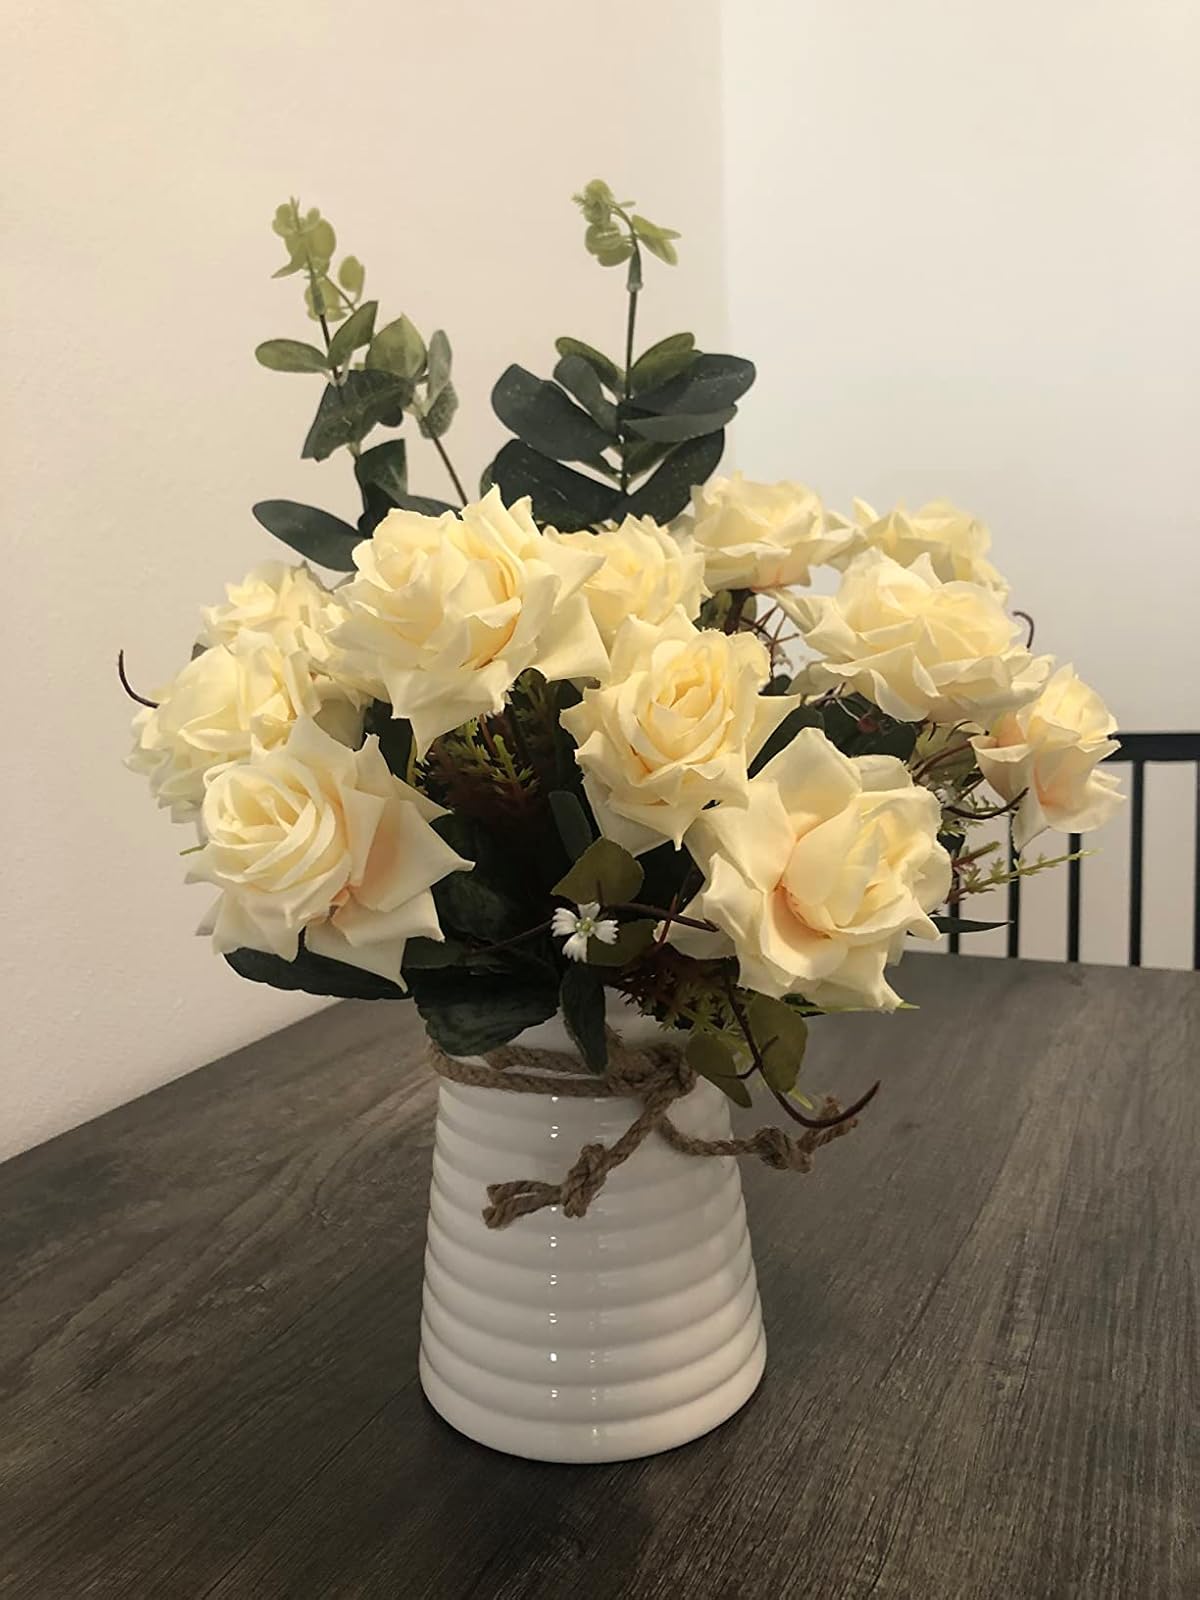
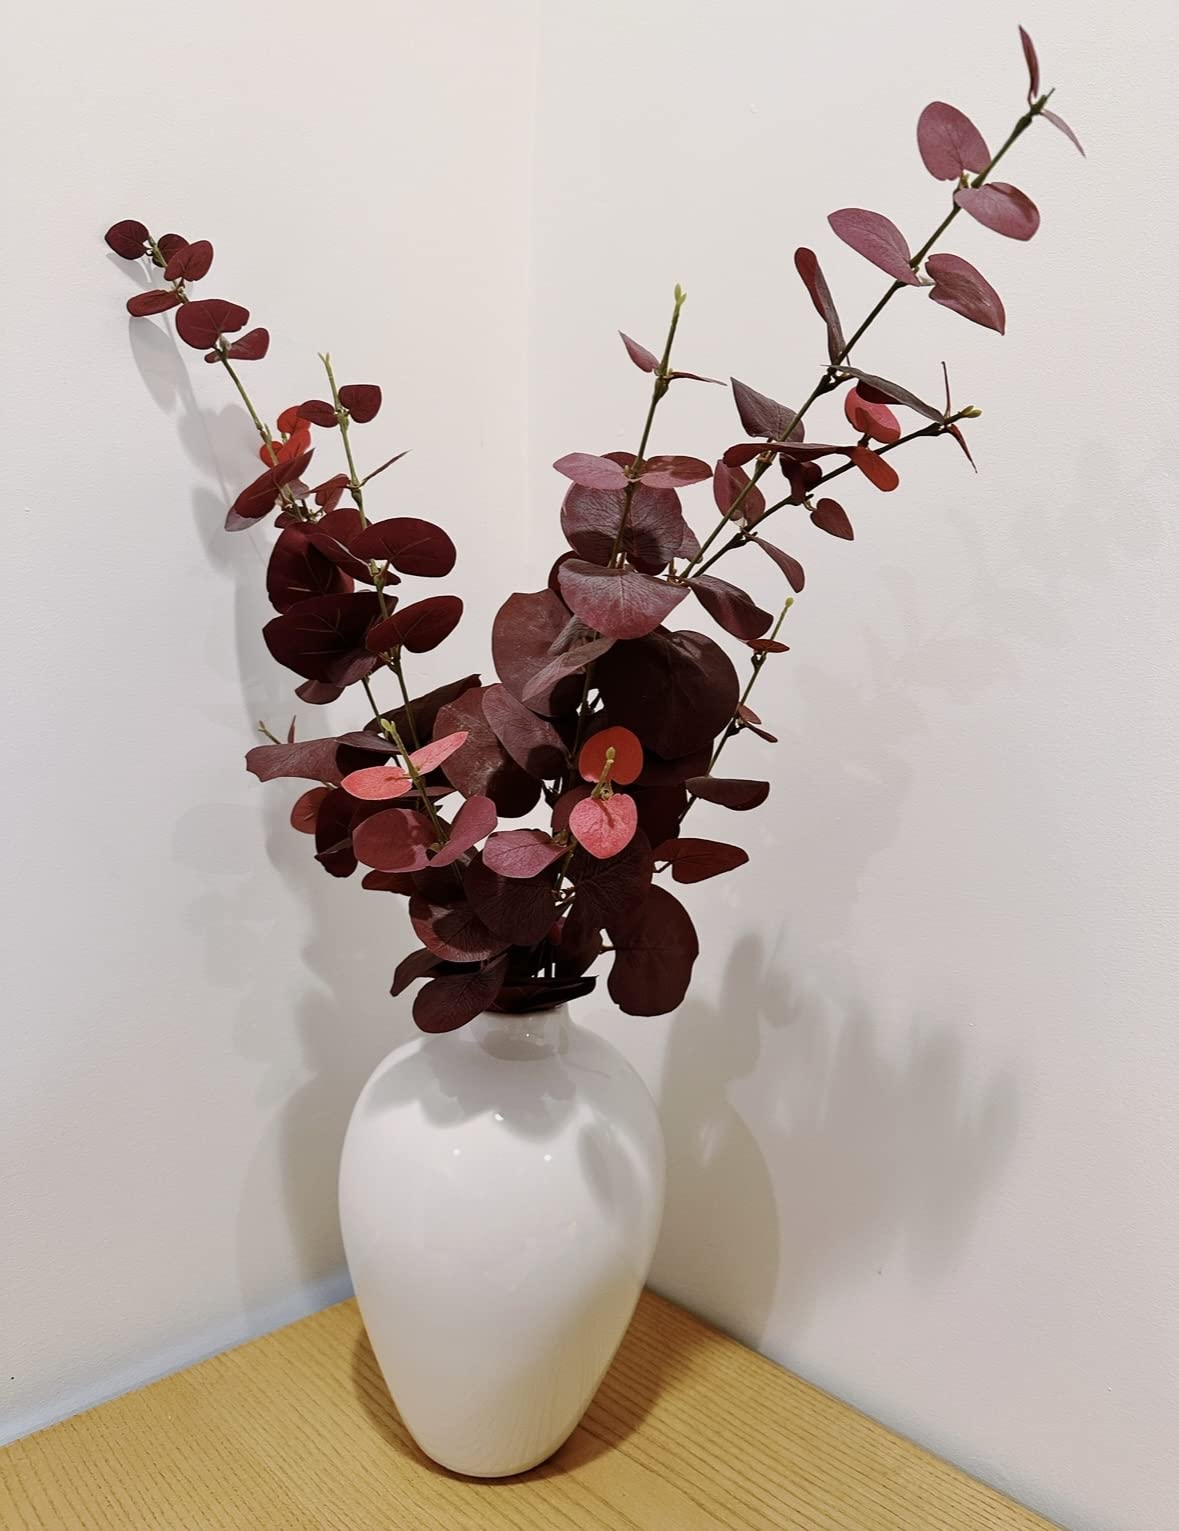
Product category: vase
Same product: no